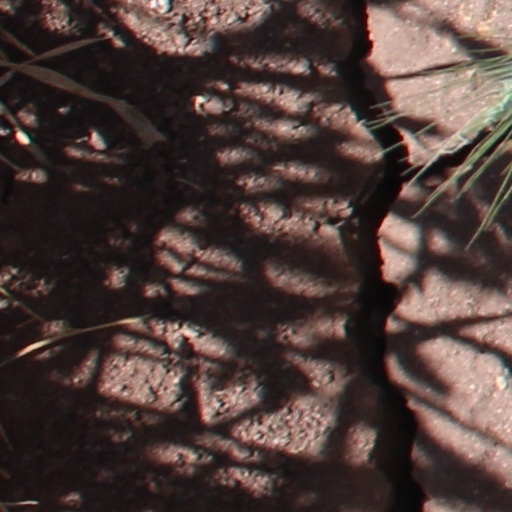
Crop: wheat